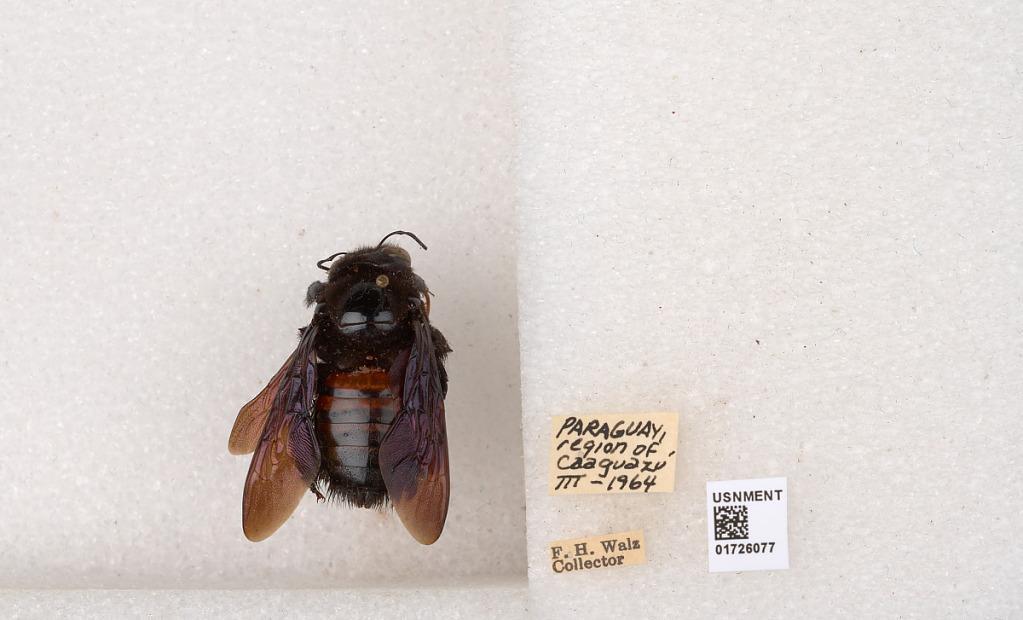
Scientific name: Xylocopa (Neoxylocopa) frontalis (Olivier)
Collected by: F. Walz
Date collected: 1964-3-1
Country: Paraguay
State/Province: Caaguazu
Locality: region of Caaguazu